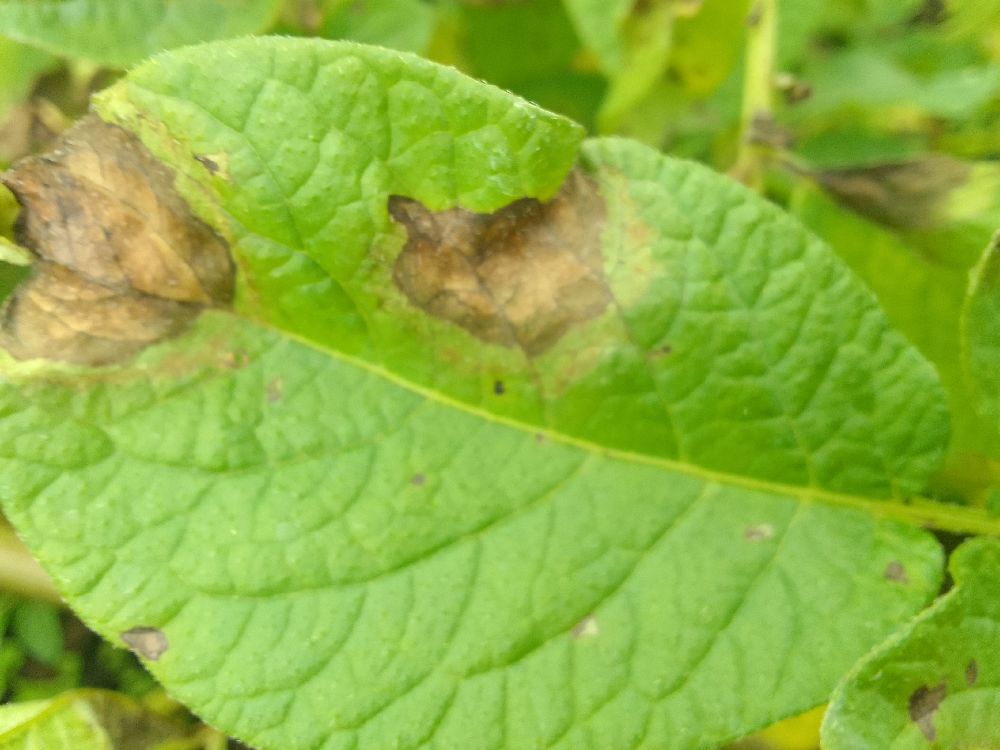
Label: Late blight